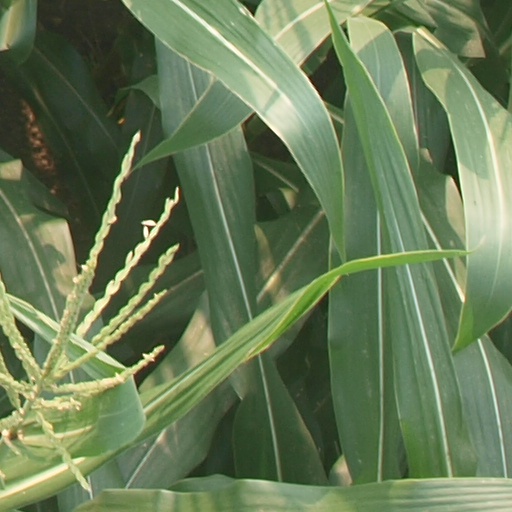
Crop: maize; corn